Guido Gonzaga

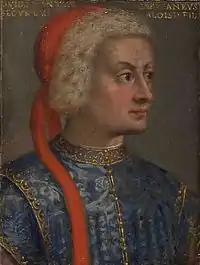

Guido was the son of Ludovico I Gonzaga, captain-general of Mantua, and Richilda Ramberti. He was elected "podestà" of Mantua in 1328, as well as of Reggio Emilia. In 1335 he became lord of the latter city.